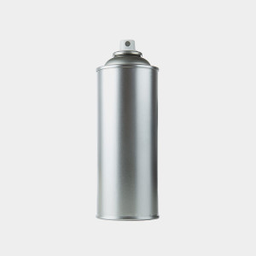
Label: metal